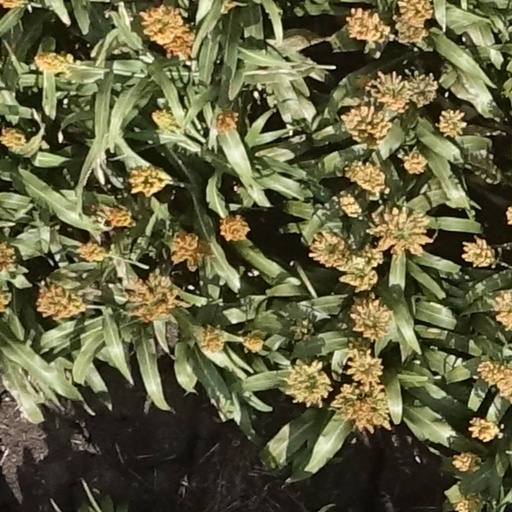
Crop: sorghum